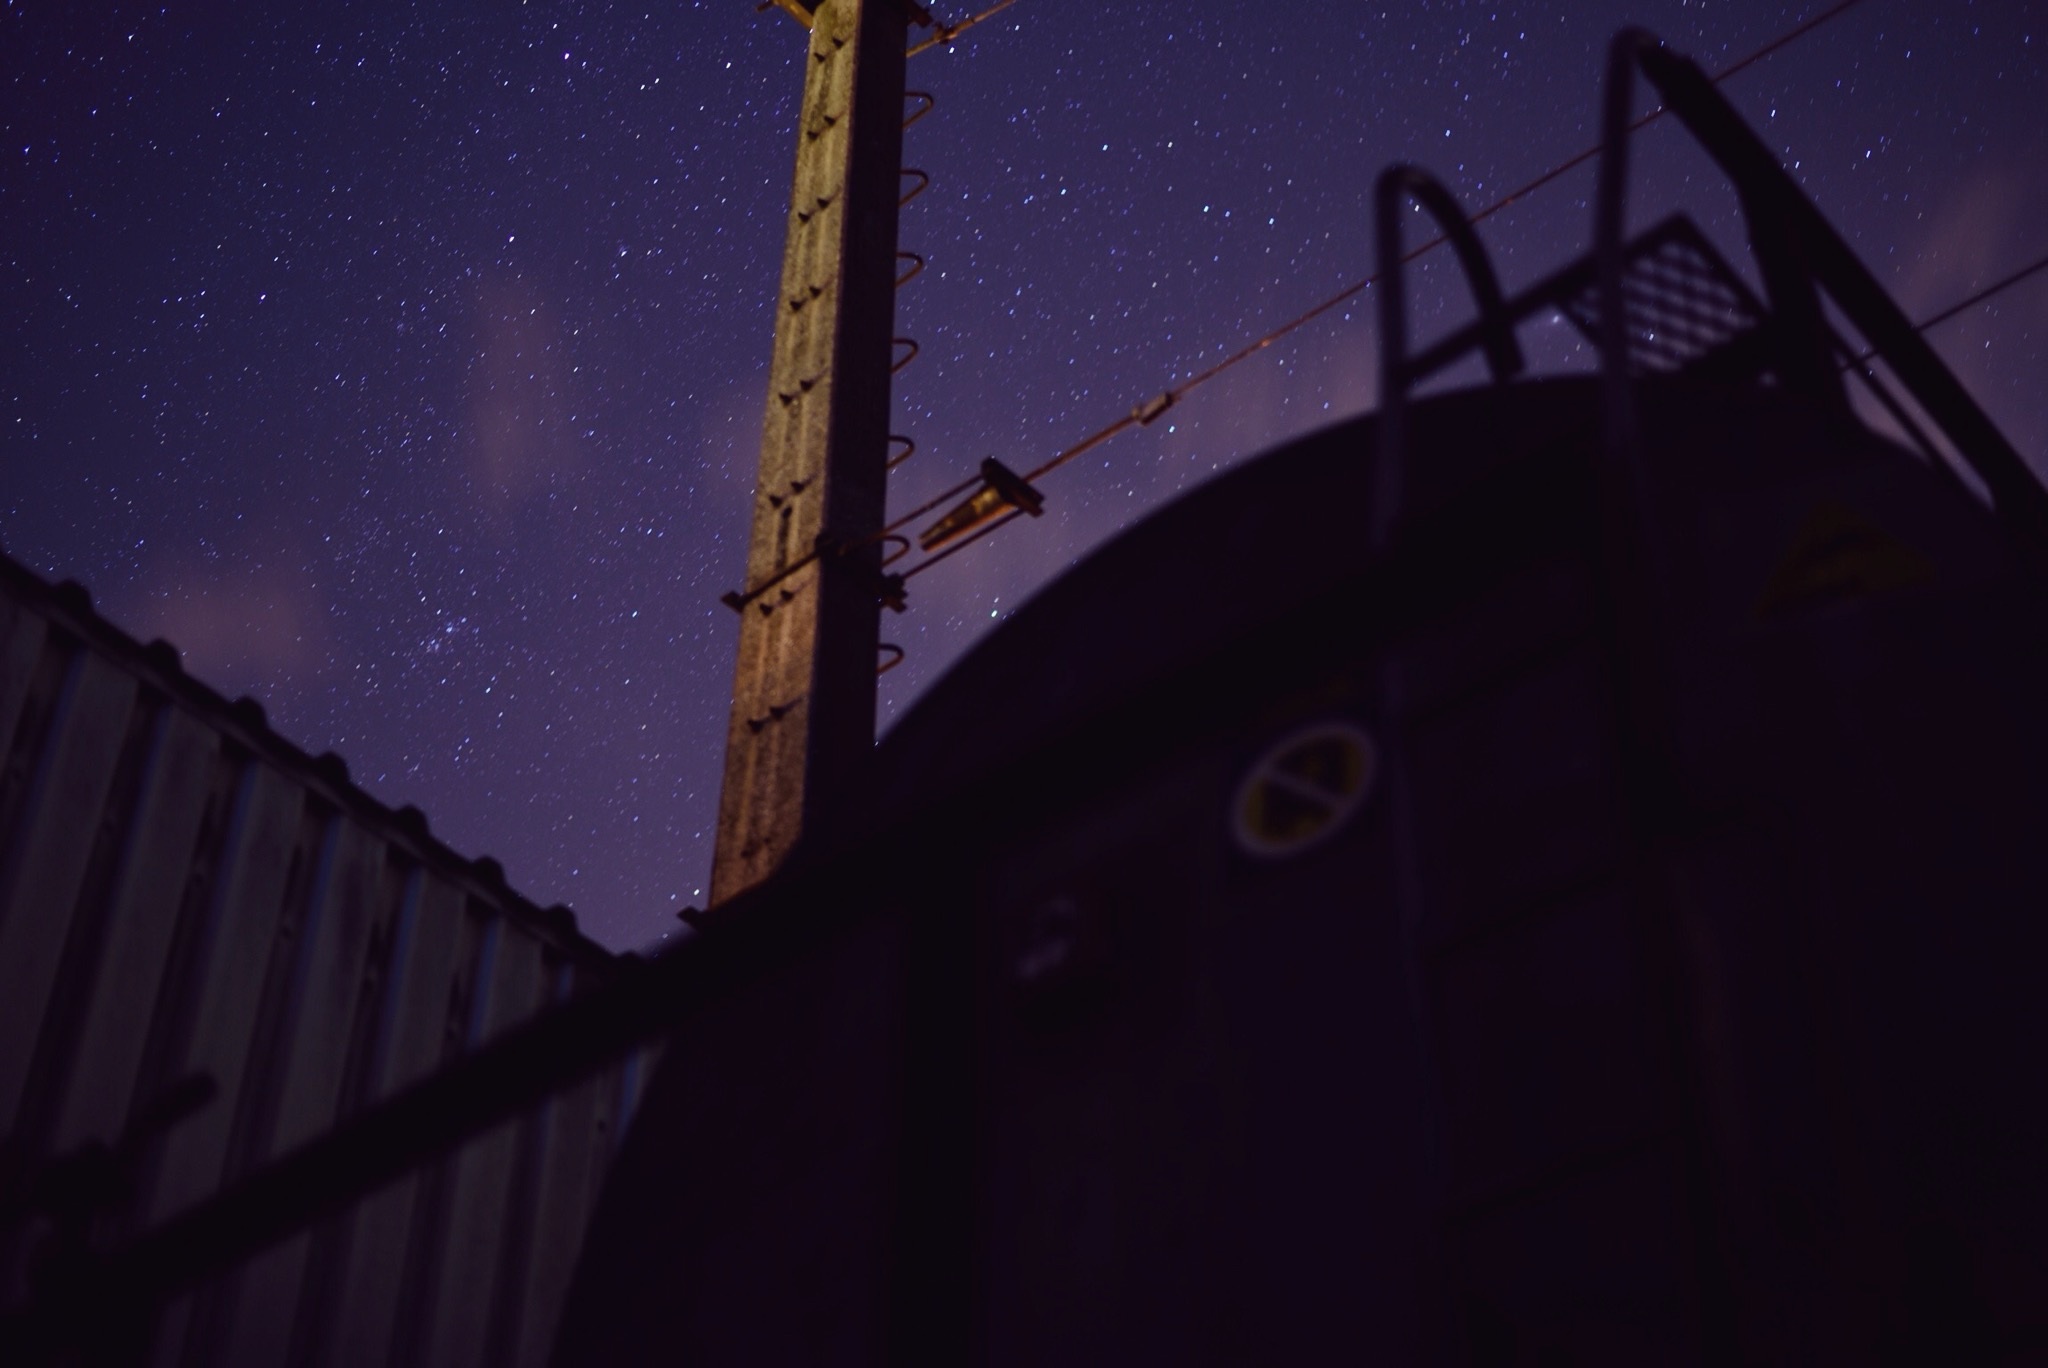
light, night, atmosphere, line, darkness, moon, shape, midnight, screenshot, atmosphere of earth